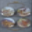
Label: plate